Monarchy of Canada and the Indigenous peoples of Canada

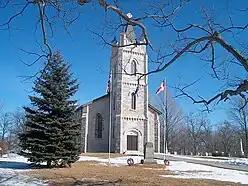
In 2010, the Christ Church Royal Chapel was presented sets of handbells from Queen Elizabeth II to symbolise the councils and treaties between the Iroquois Confederacy and the Crown.

In 2003, Elizabeth's other son, Prince Edward, Earl of Wessex, opened the Regina, Saskatchewan, campus of the First Nations University of Canada, where the Queen made her first stop during her 2005 tour of Saskatchewan and Alberta and presented the university with a commemorative granite plaque.